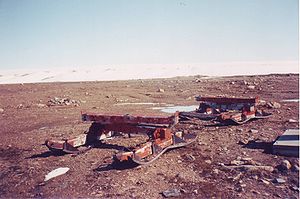
Camp Century
Efterladt slæde ved Camp Tuto. Anvendt til at fragte gods til Camp century
Efterladt slæde ved Camp Tuto nær Thule Air Base. Brugt til at fragte gods til Camp Century
Camp Century, blev i 1958 påbegyndt som en base under indlandsisen ca. 250 km øst for Thule Air Base.